Charles F. Thompson

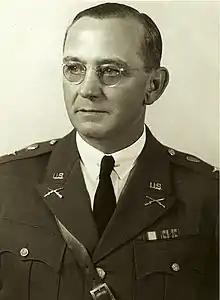
Thompson as assistant commandant of the Infantry School, circa 1938

Charles F. Thompson (December 11, 1882 – June 15, 1954) was a career officer in the United States Army. A veteran of World War I and World War II, he attained the rank of major general and was notable as the first Chief of the United States Army Reserve and for his command of 3rd Infantry Division and I Corps.